The Beacon Academy

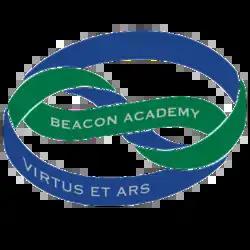

The Beacon Academy is a private international college-preparatory school in Biñan, Laguna, Philippines that offers the International Baccalaureate (IB) program. It is a sister school of the Beacon School in Taguig, Metro Manila. The Beacon Academy brands itself as "an international school rooted in Filipino culture and ethos."